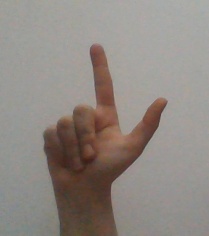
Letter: laam